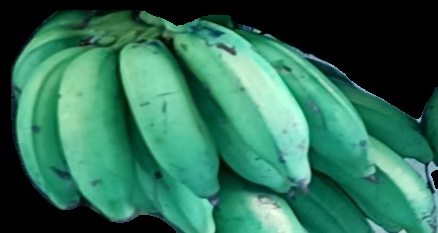
Variety: rasbale
Grade: grade2